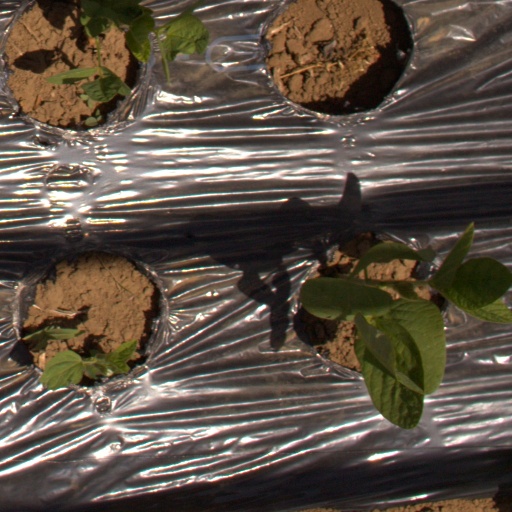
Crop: Jerusalem artichoke